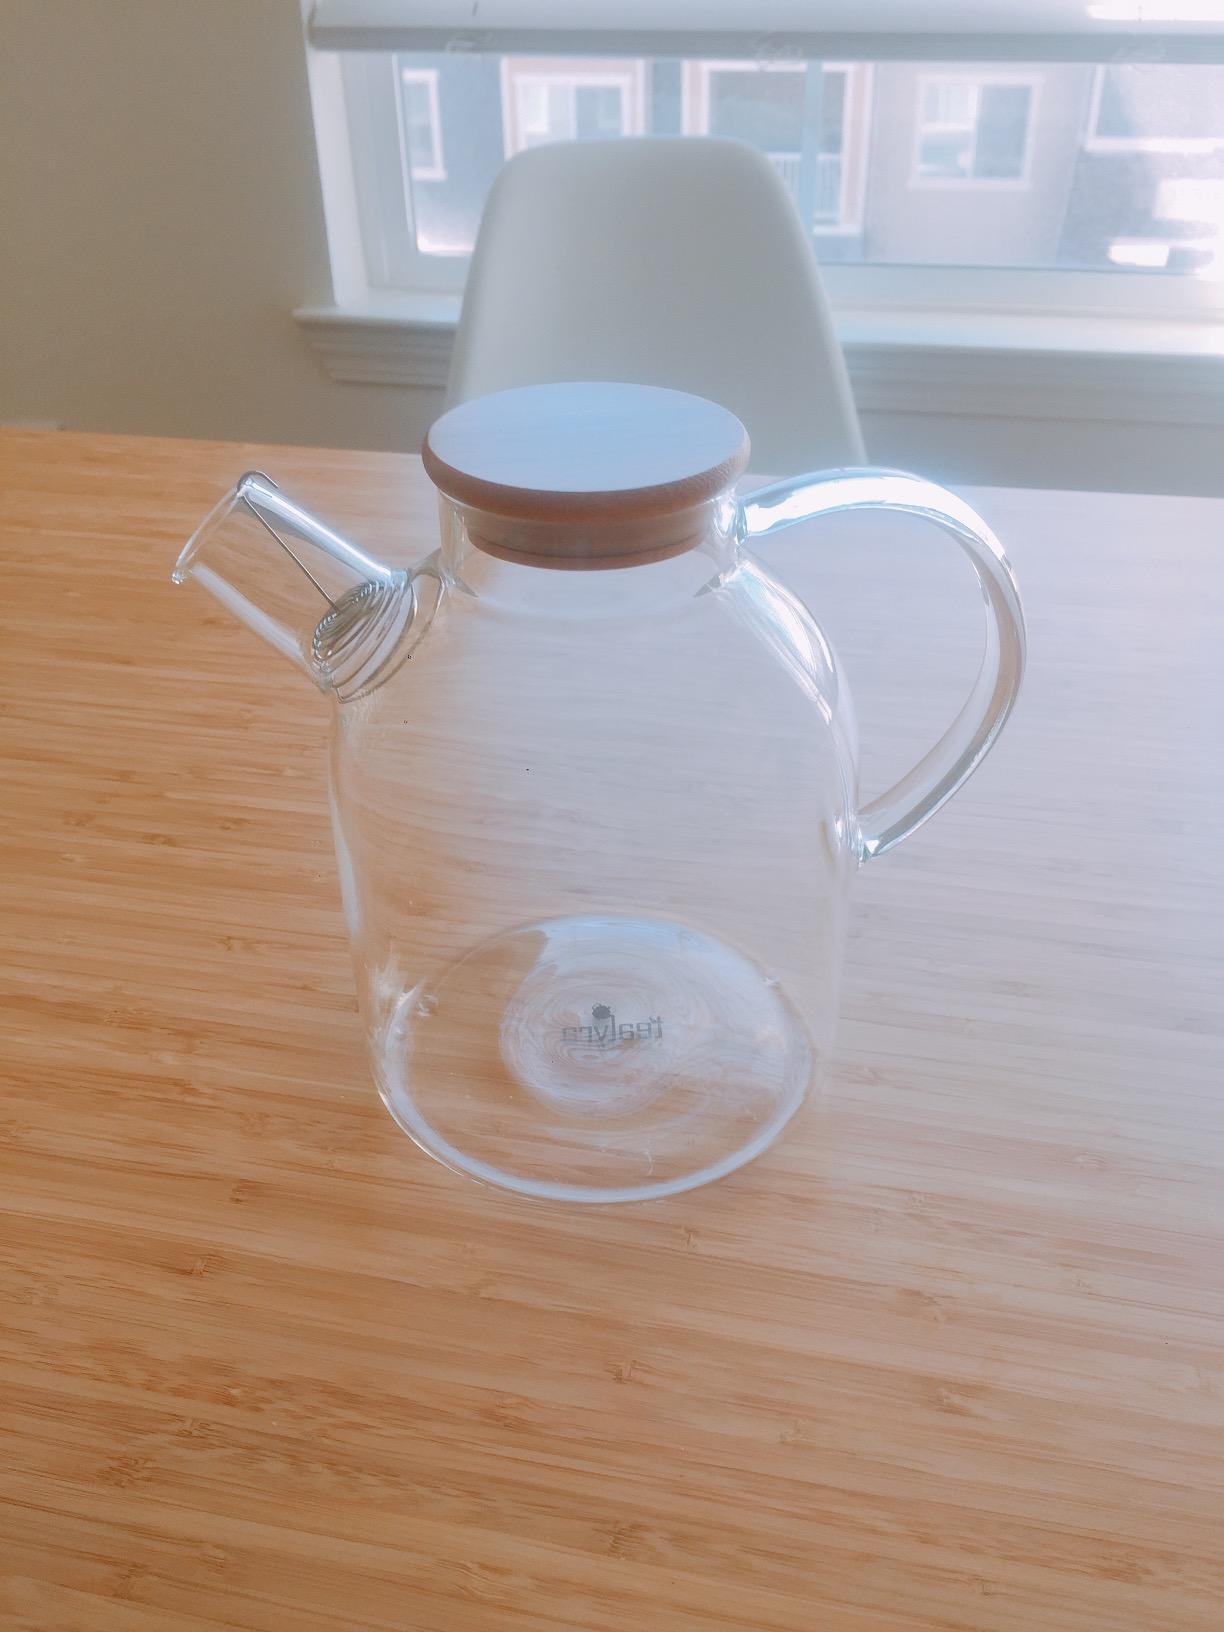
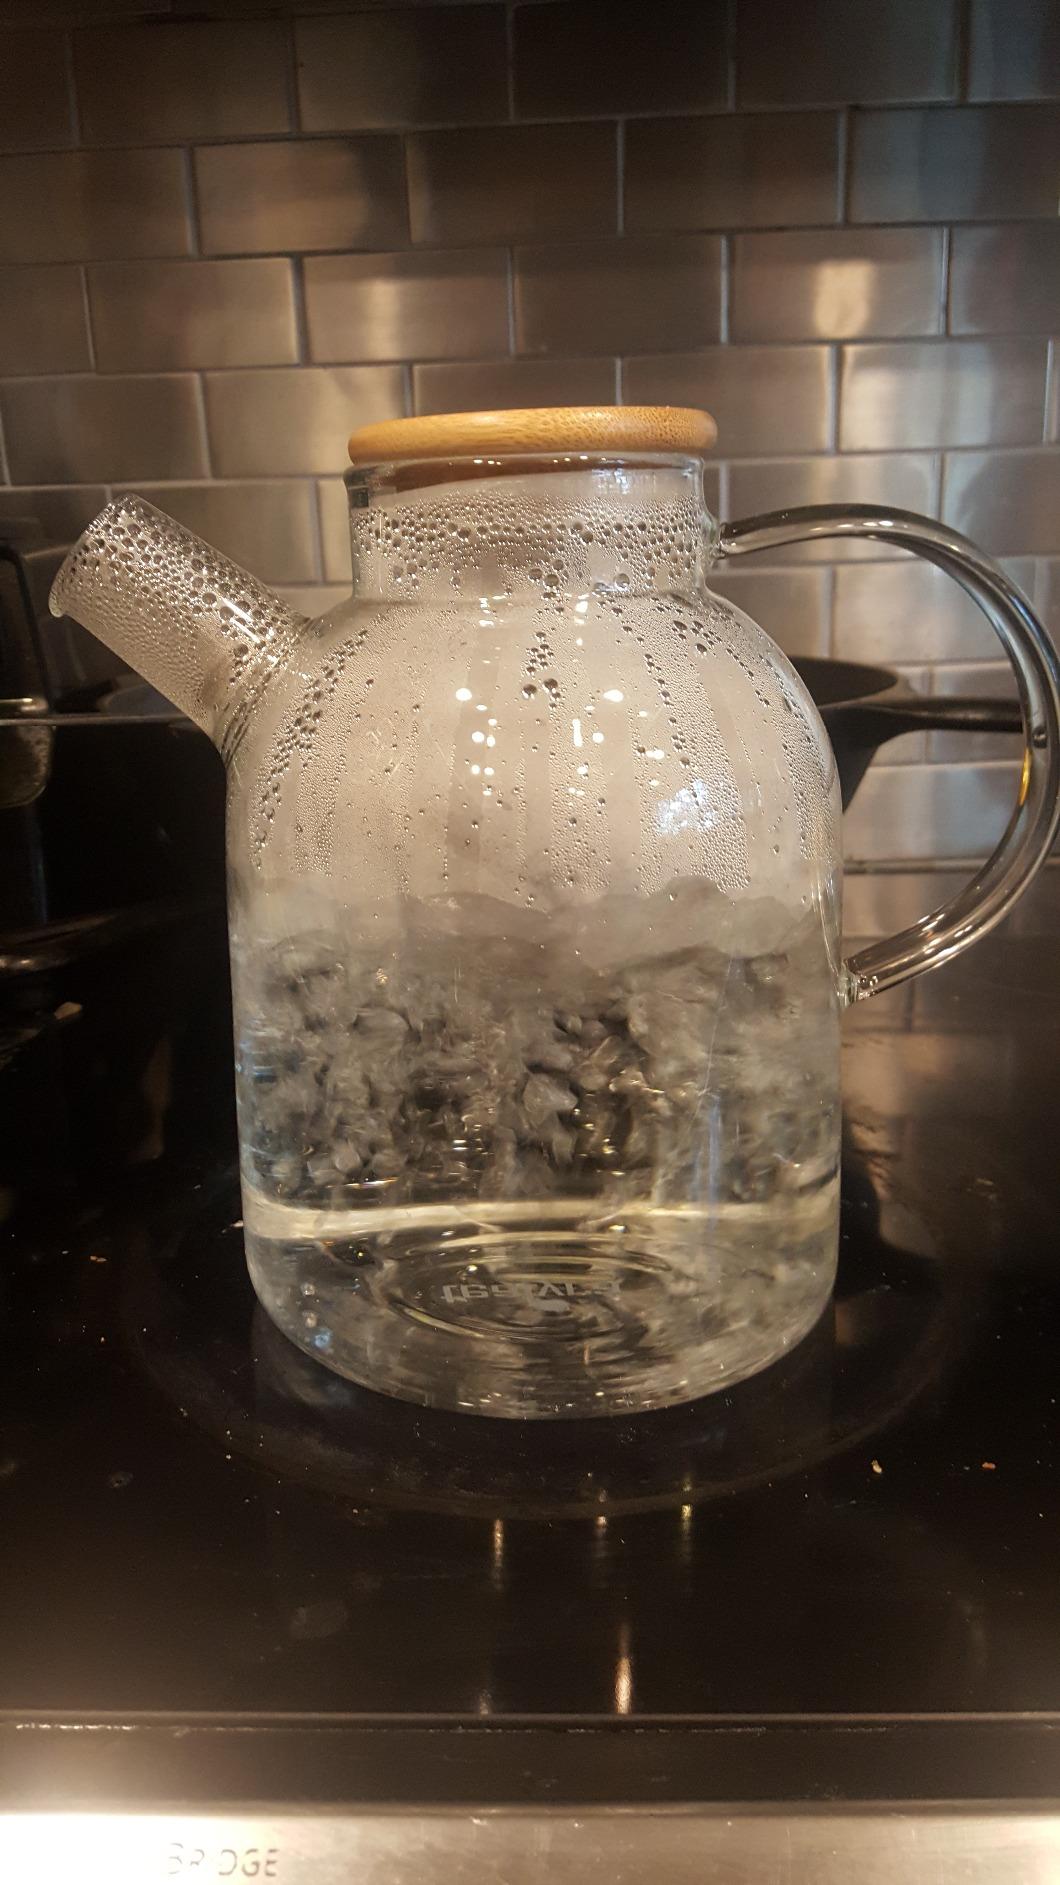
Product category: items_kettle
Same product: yes